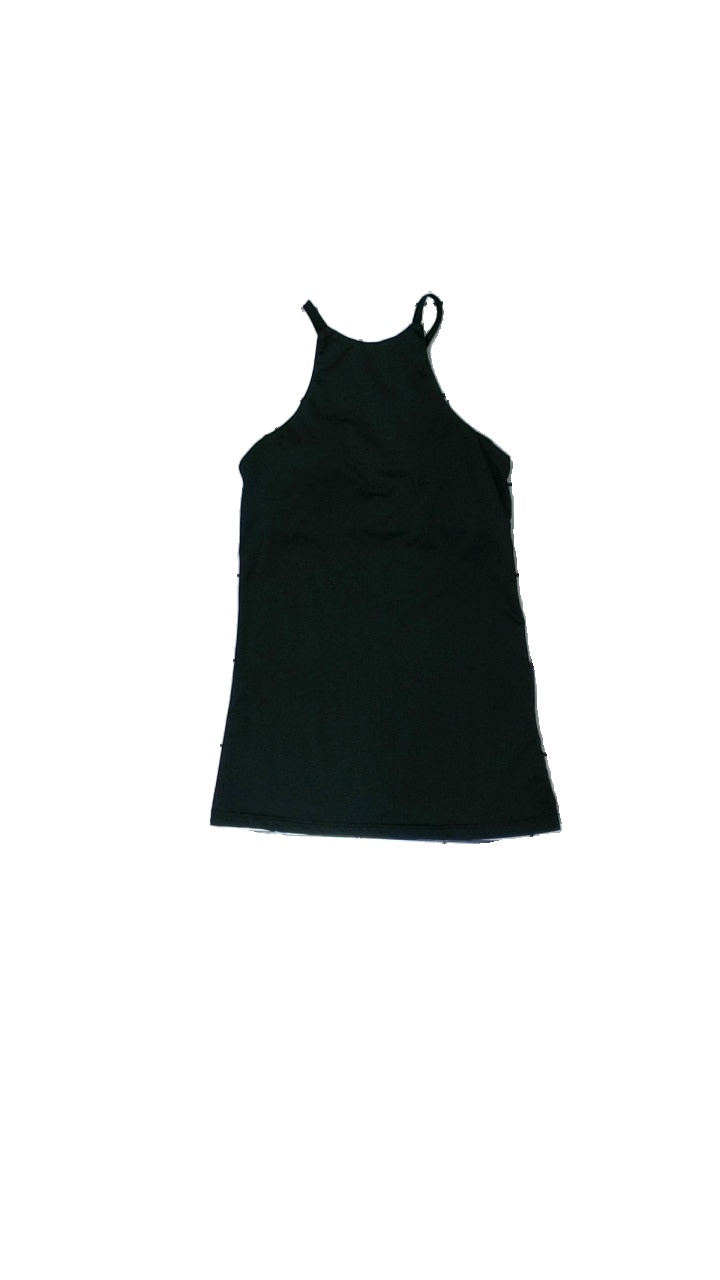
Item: Tank Top (Ladies)
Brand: Nelly
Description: svart träningslinne med inbyggd bh
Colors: Black
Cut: Regular
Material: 100% polyester
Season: All
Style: Sports
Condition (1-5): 5
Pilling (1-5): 5
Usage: Reuse
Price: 50-100